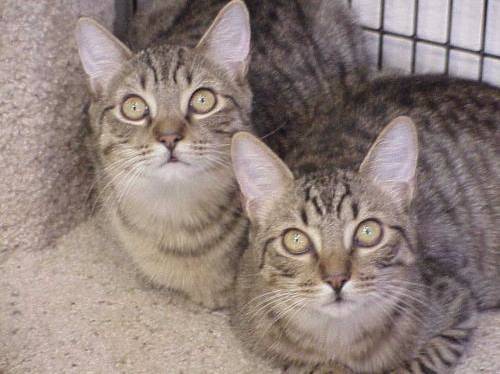
Label: cat